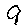
Label: 9